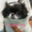
Label: dog